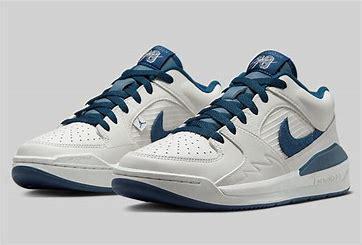
Brand: Jordan
Model: Stadium 90